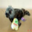
Label: seal